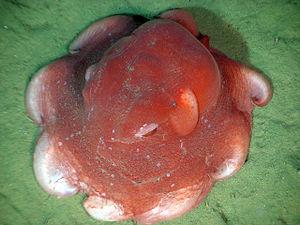
Les Opisthoteuthidés, Opisthoteuthidae, sont une famille de céphalopodes octopodes vivant dans les abysses.
Les Octopodes forment un ordre de céphalopodes, dans lequel se situe la pieuvre commune.